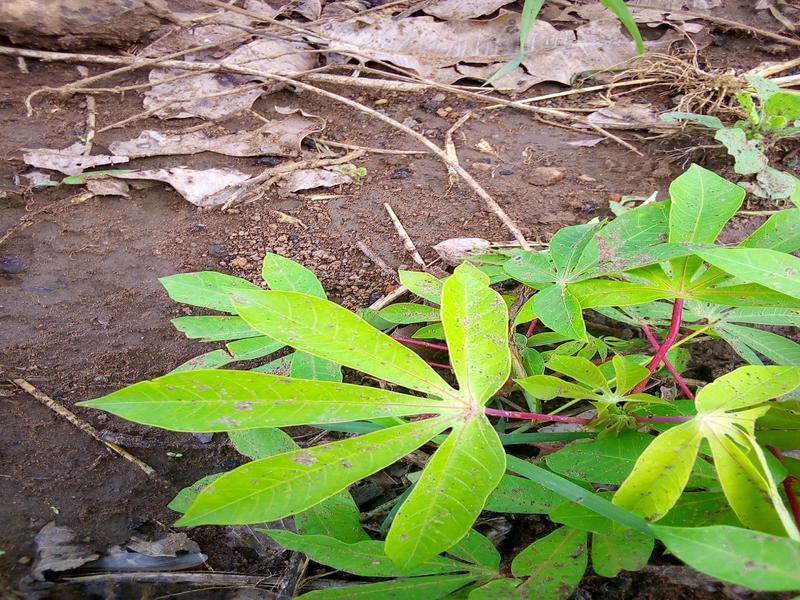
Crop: cassava
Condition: brown_streak_disease